Stearoyl-CoA 9-desaturase

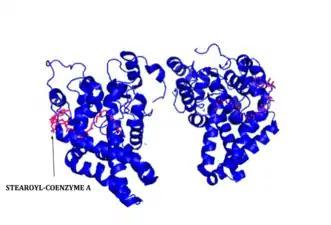
SCD is biologically active as a dimer with the major ligand, stearyl-CoA (magenta), docked to the active site.

The literature suggests that the enzyme accomplishes the desaturation reaction by removing the first hydrogen at C9 position and then the second hydrogen from the C-10 position. Because the C-9 and C-10 are positioned close to the iron-containing center of the enzyme, this mechanism is hypothesized to be specific for the position at which the double bond is formed.